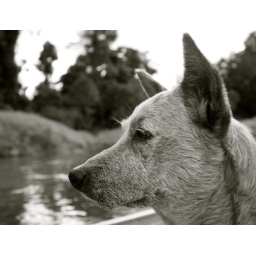
Cattle dog in boat 2